Mount Everest webcam

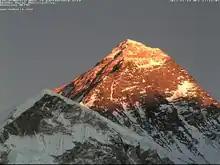
Everest alpenglow sunset from webcam

The Mount Everest Webcam (EWC) was activated by the EVK2Minoprio Organization at the same time as the COP 27- 2022